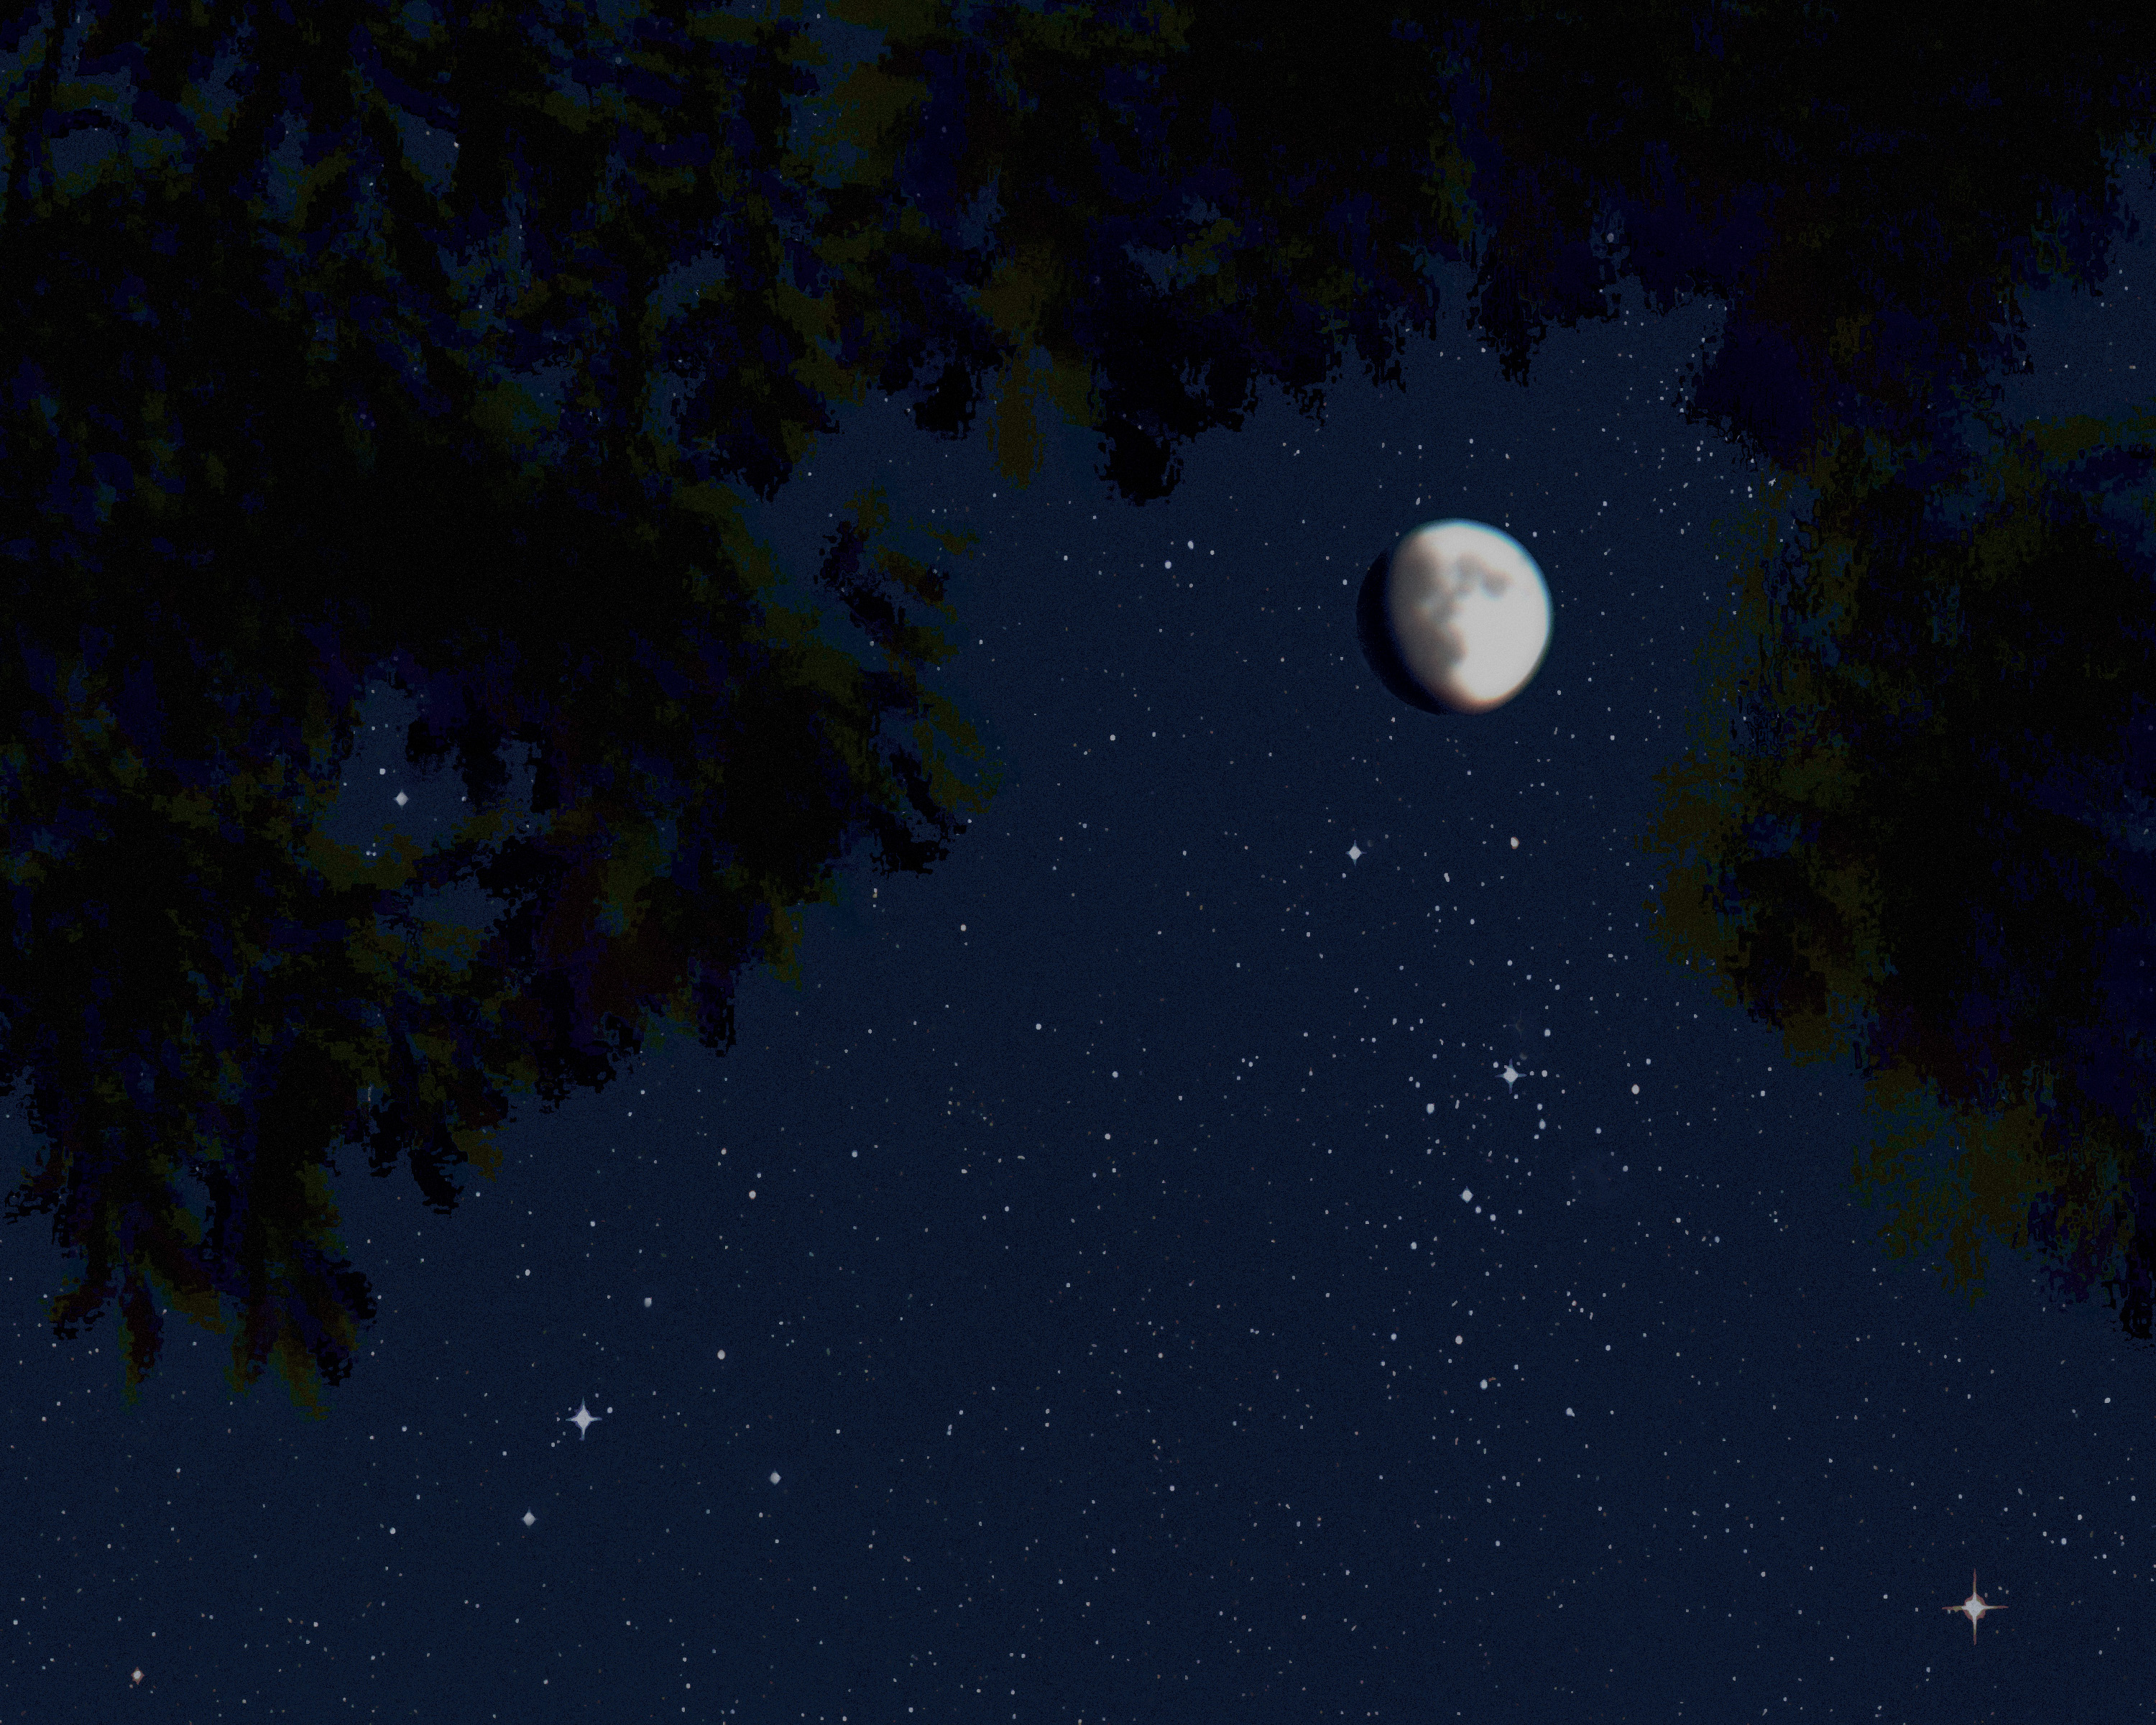
sky, night, atmosphere, moon, moonlight, outer space, astronomy, midnight, sacramento, screenshot, photoillustration, discordantwindyday, astronomical object